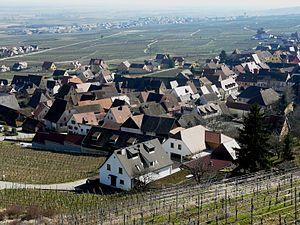
Une partie du village de Gueberschwihr vu depuis les hauteurs
Gueberschwihr [gebɛʁʃviʁ] est une commune française située dans le département du Haut-Rhin, en région Grand Est.